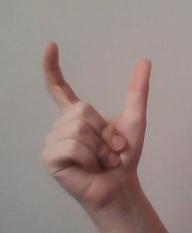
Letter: nun